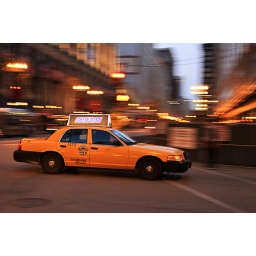
Moving Chicago yellow taxi by night - chewjitsu poster on a roof